Raul Lino

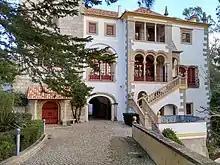
The Museum of Portuguese Music

After returning to Portugal and finishing his studies in architecture, Lino began to work in his father's construction materials business, in 1897. During this time, Lino began his travels across Portugal and his studies of the regionalisms in architecture and style, paying particular note initially to the Alentejo region.